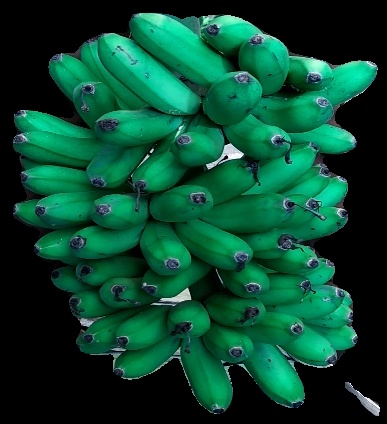
Variety: rasbale
Grade: grade1